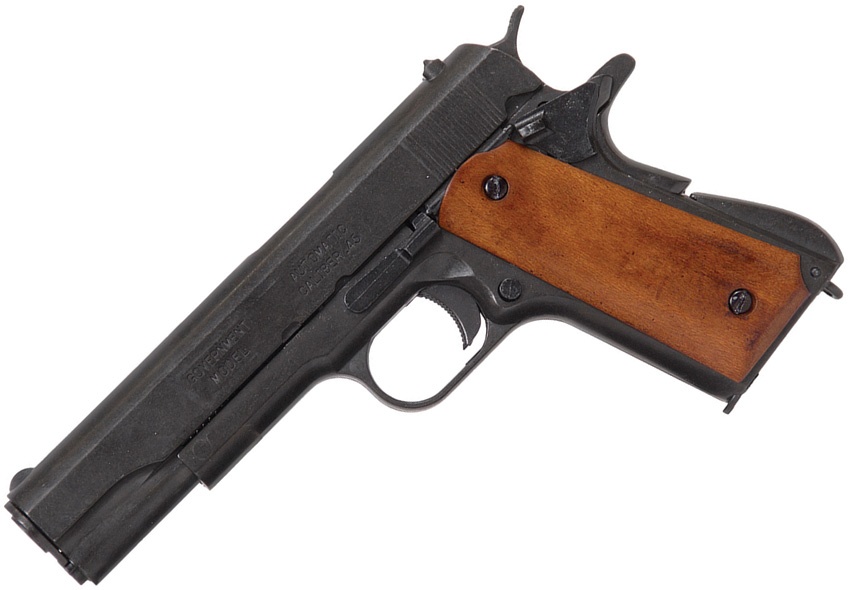
M1911 A1 Auto Pistol Replica - DX9312
9.5" overall. Black metal body with wood grips. Simulated mechanism of loading and firing, functional safety buttons, detachable barrel, and removable magazine. Non-firing replica. Boxed.
Brand: Denix
Category: Arts & Entertainment > Hobbies & Creative Arts > Collectibles > Collectible Weapons > Collectible Guns > Replica Guns